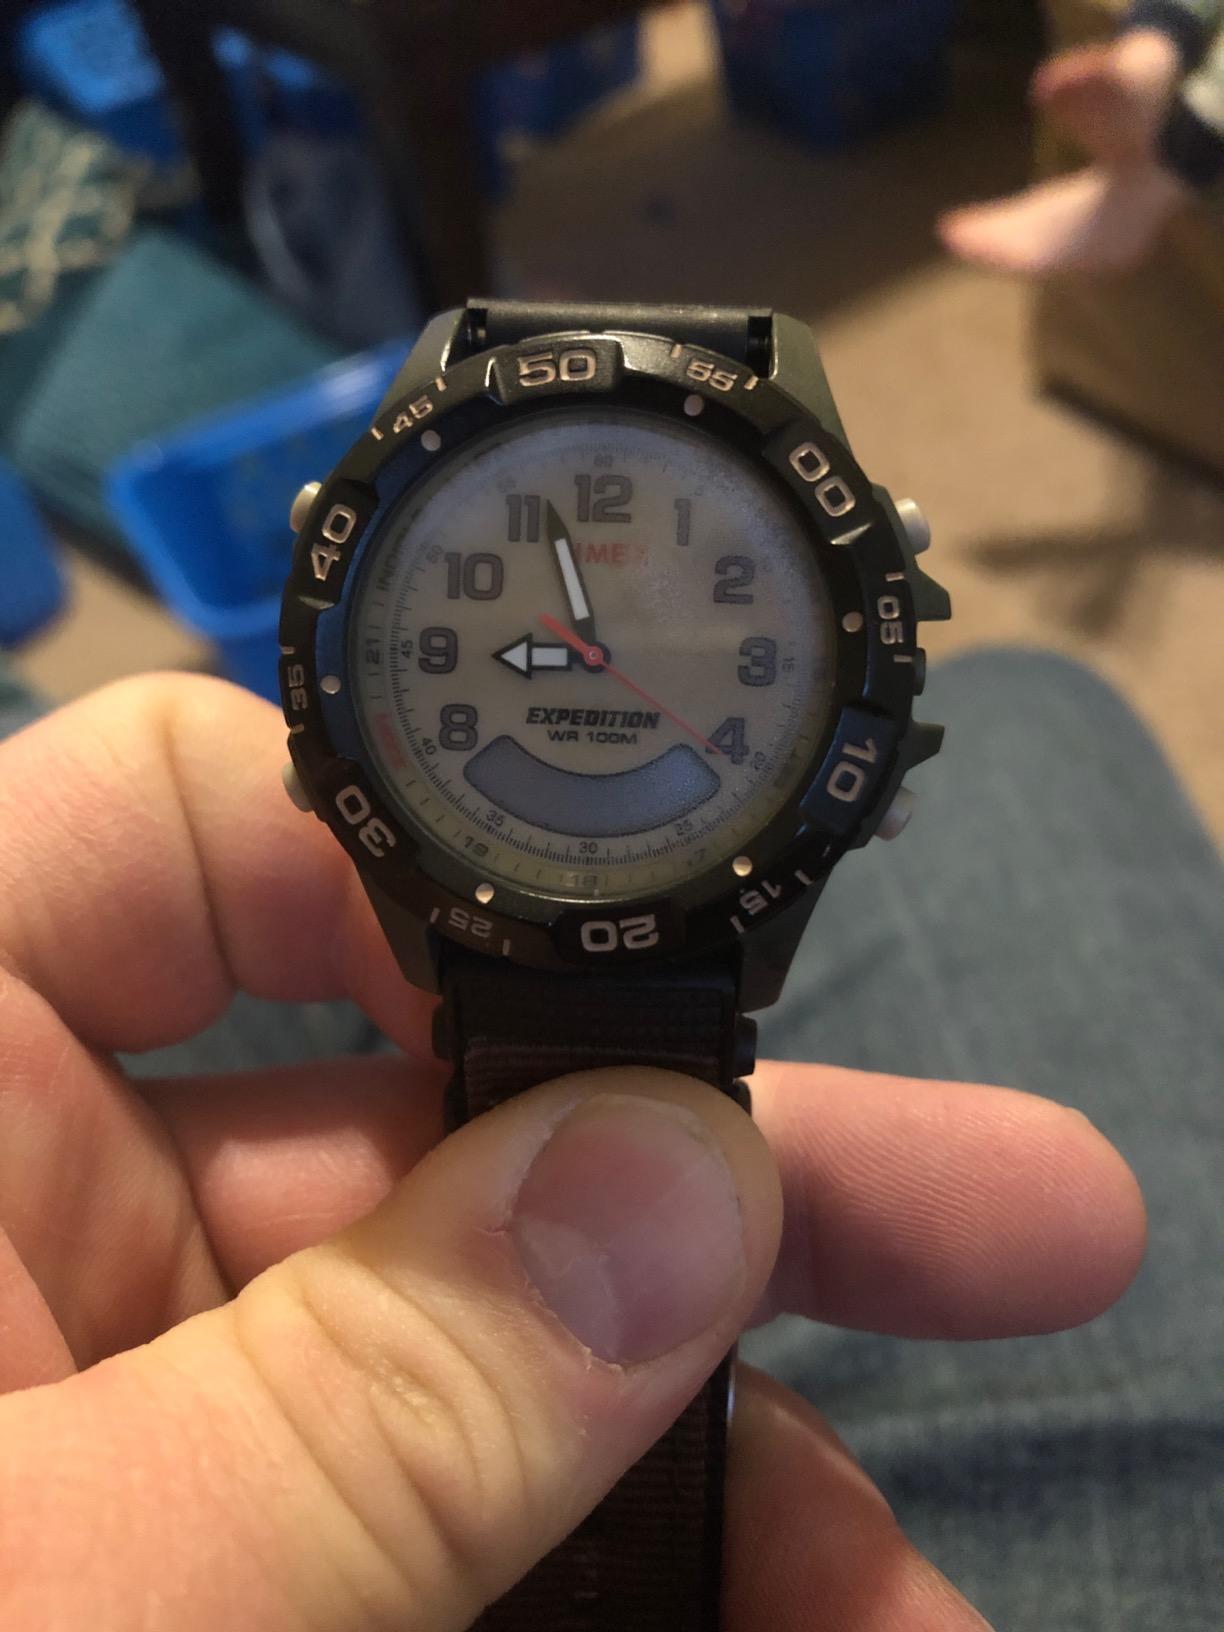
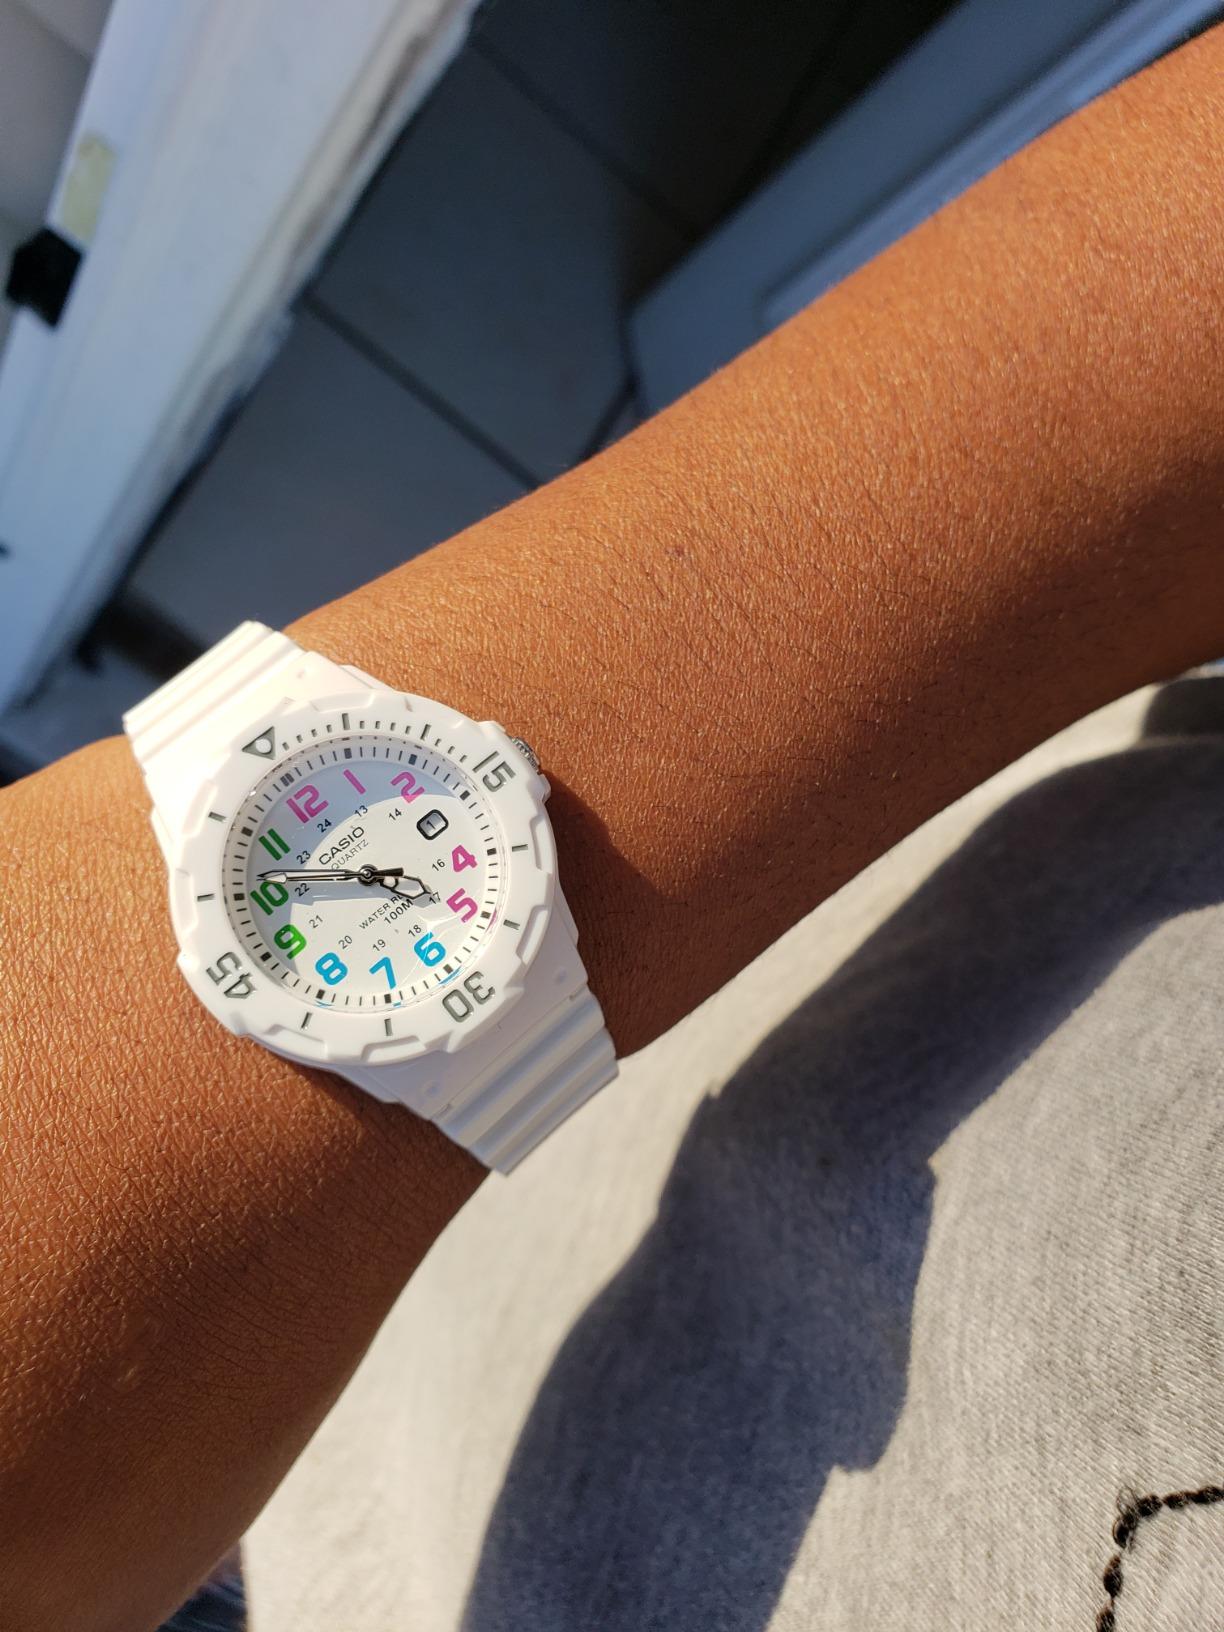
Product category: accessories_watch
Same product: no